Afro-Argentines

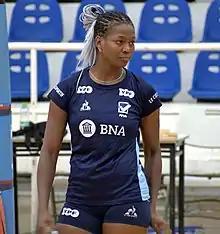
Erika Andreina Mercado, Ecuadorian volleyball player naturalized Argentine.

In Buenos Aires, during the two governments of Juan Manuel de Rosas, it was common for “"afroporteños"” (black people of Buenos Aires) to perform candombe in public, even encouraged and visited by Rosas and his daughter, Manuela. Rosas was defeated at the battle of Caseros in 1852, and Buenos Aires began a profound and rapid cultural shift which saw a bigger emphasis on European culture. In this context, afroporteños replicated their ancestral cultural patterns increasingly into their private life. For this reason, onwards from 1862, the press, intellectuals and politicians began to assert the misconception of Afro-Argentine disappearance that has remained in the imagination of ordinary people from Argentina.